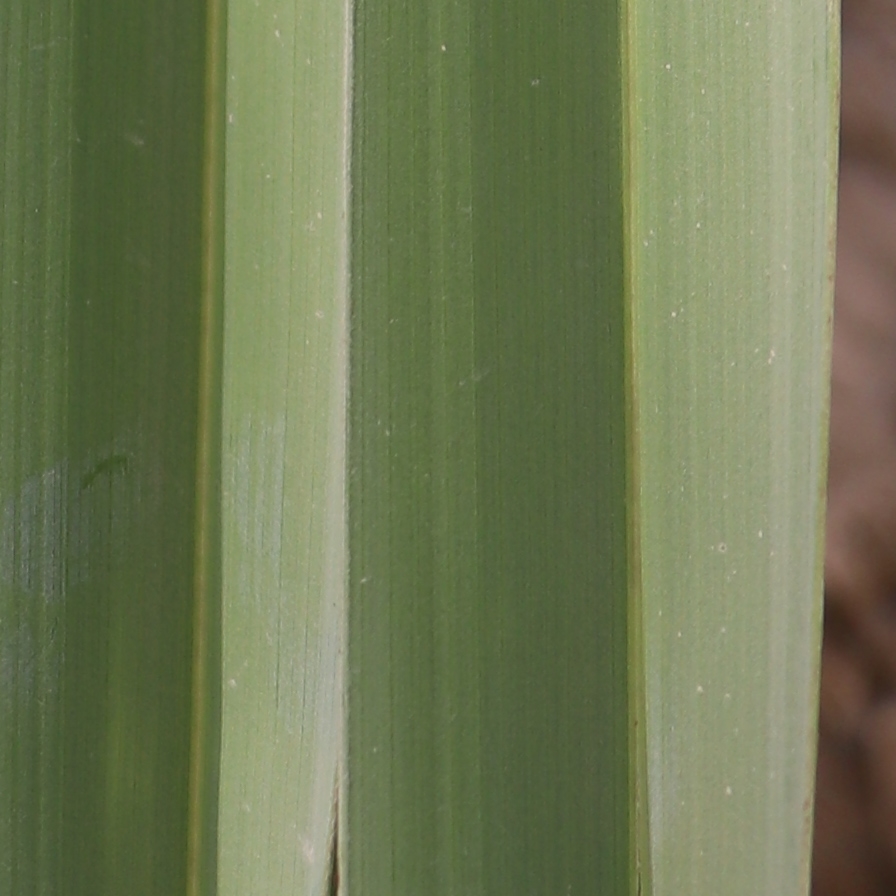
Label: Healthy